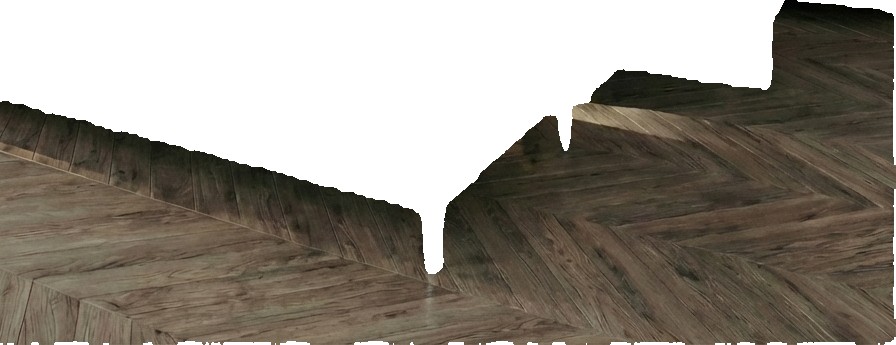
Surface category: floors